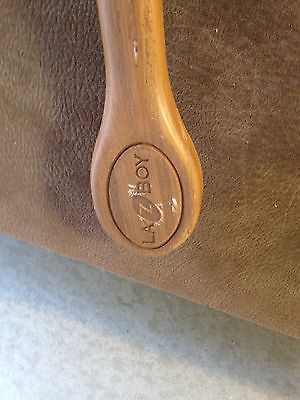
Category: chair